Éric Caritoux

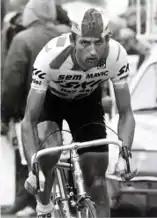
Riding for SKIL Team, managed by Jean de Gribaldy, 1984.

Éric Caritoux (born 16 August 1960 in Carpentras, Vaucluse) is a French former professional road racing cyclist who raced between 1983 and 1994. He had 22 victories in his career, the highlights of which were winning the Vuelta a España in 1984 and taking the French road race championships in 1988 and 1989. He rode the Tour de France on 11 occasions, his best finish being 12th in 1989.